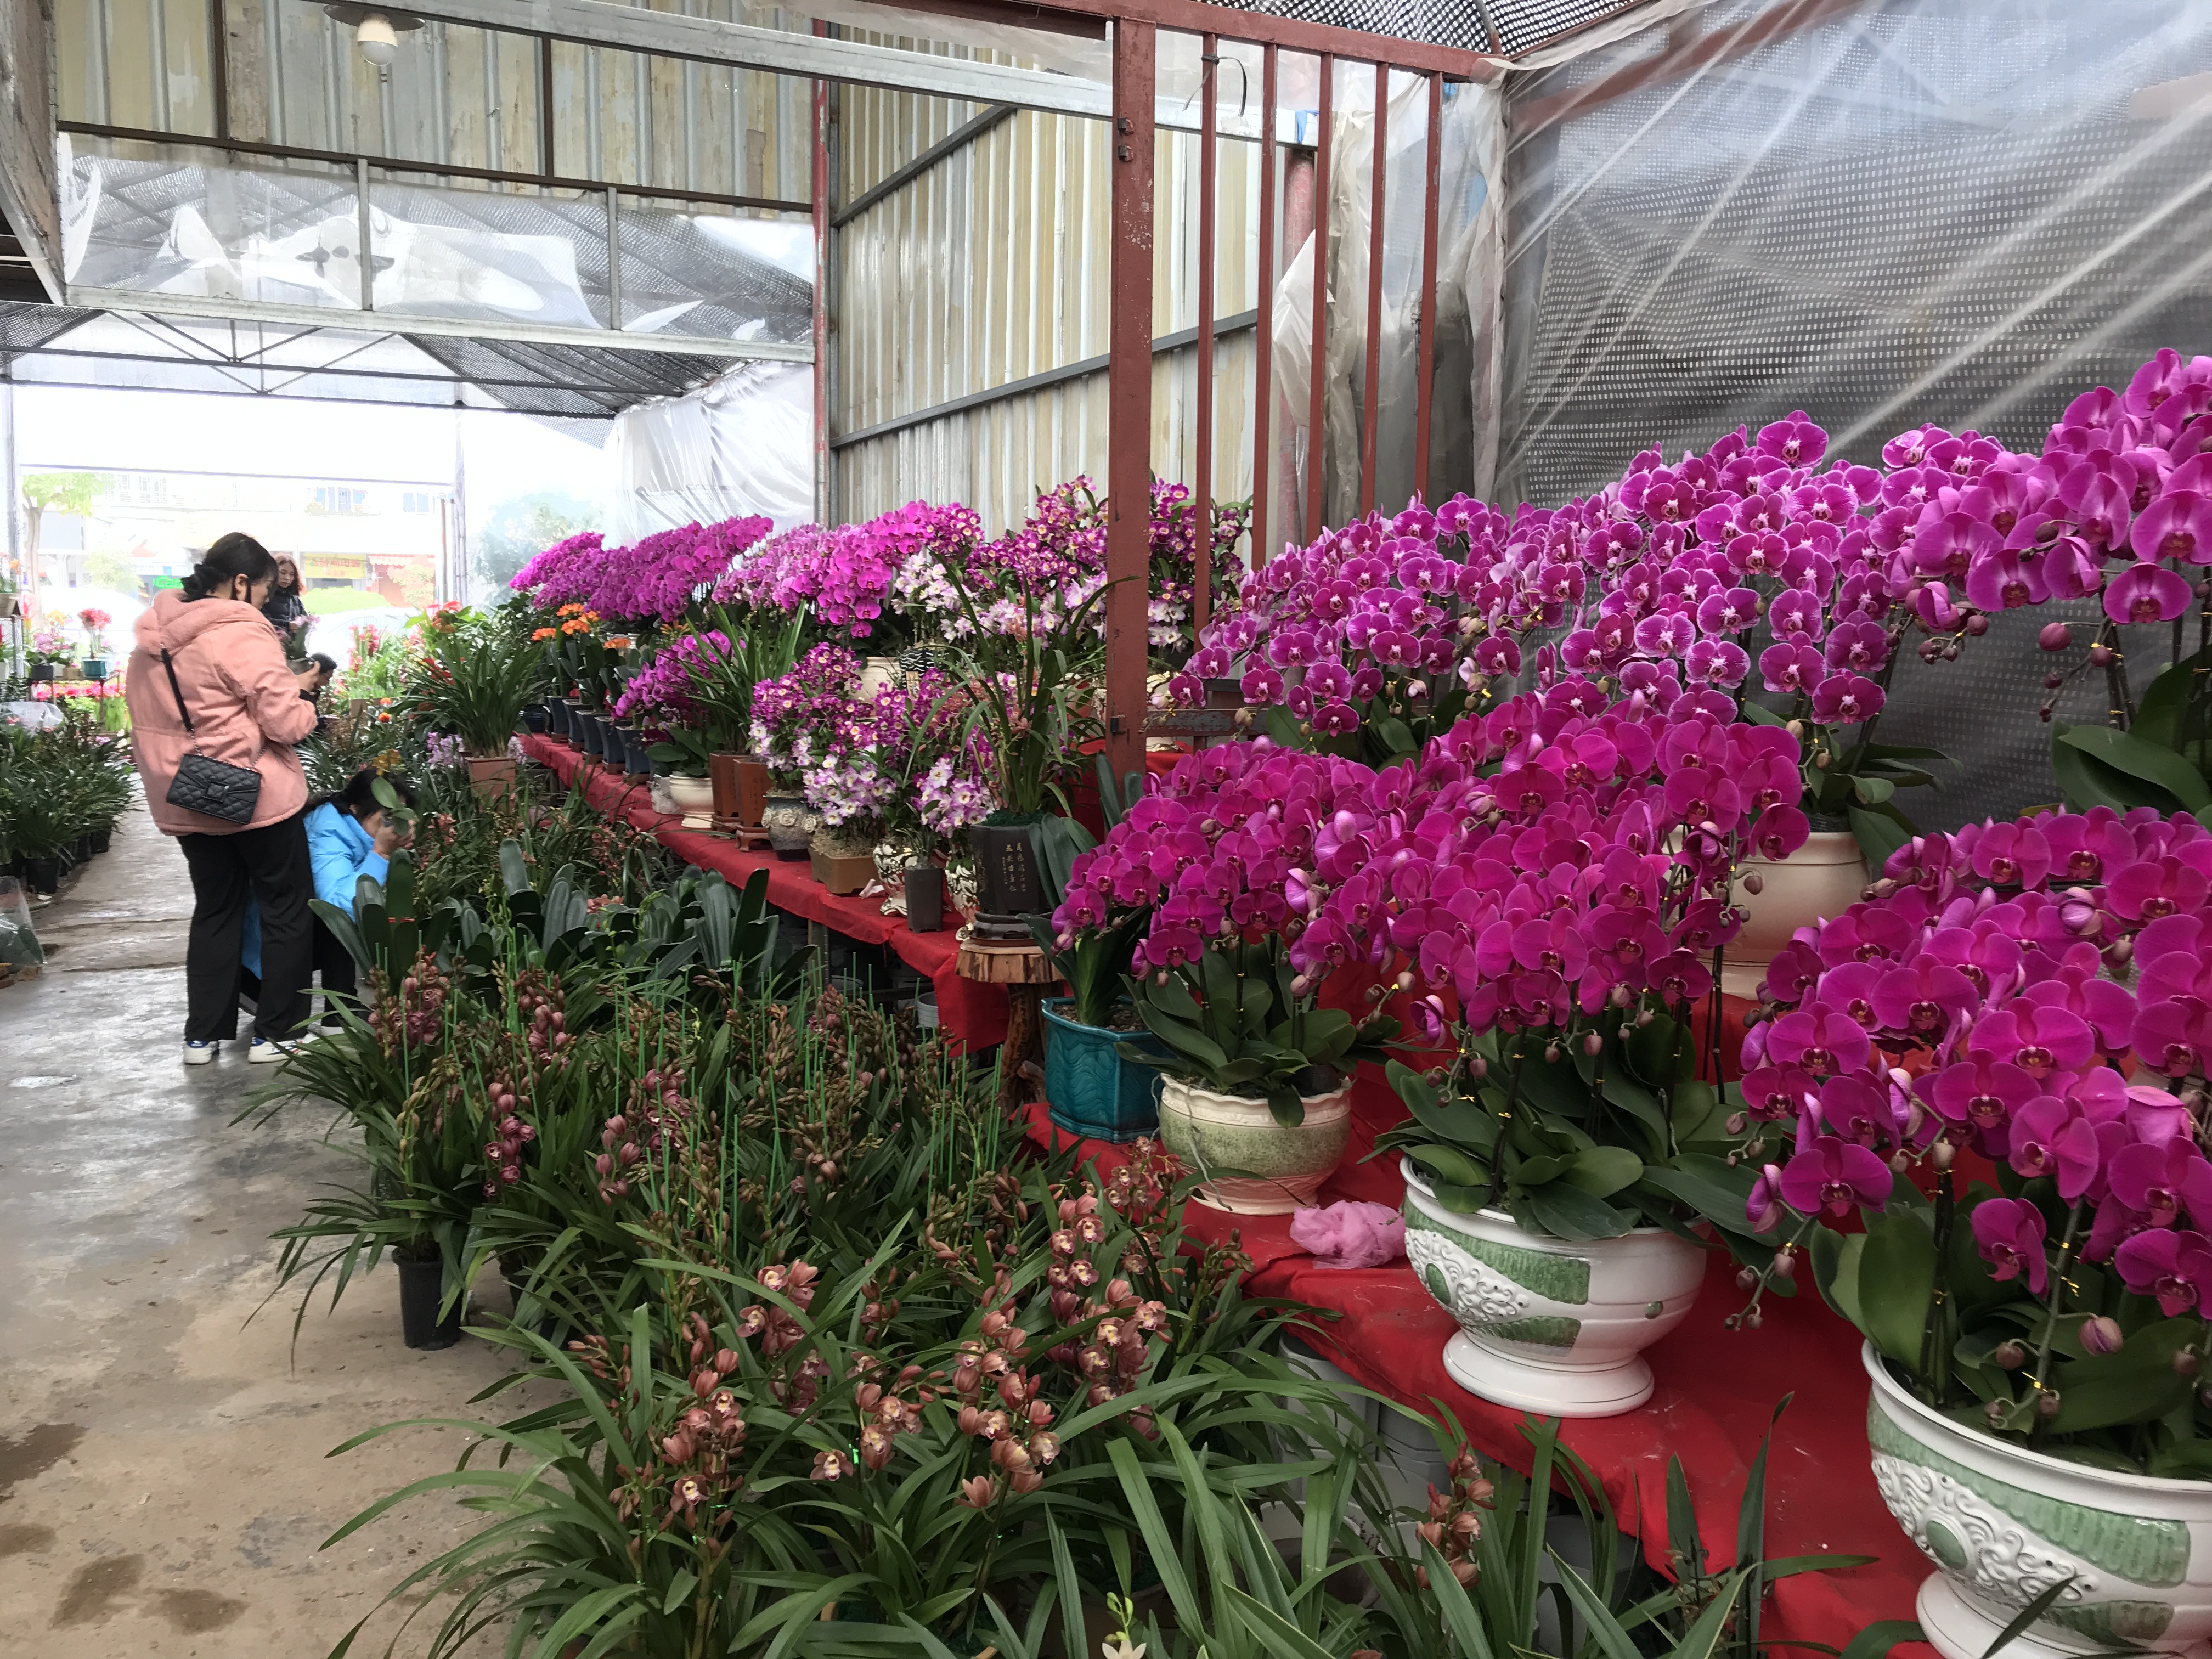
flower, plant, greenhouse, flowering plant, floristry, botany, houseplant, annual plant, garden, shrub, magenta, flowerpot, cyclamen, cut flowers, moth orchid, impatiens, orchid, herbaceous plant, orchids of the philippines, amaranth family, pink family, botanical garden, perennial plant